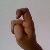
The image shows a hand gesture representing the letter 'X' in Indian Sign Language.